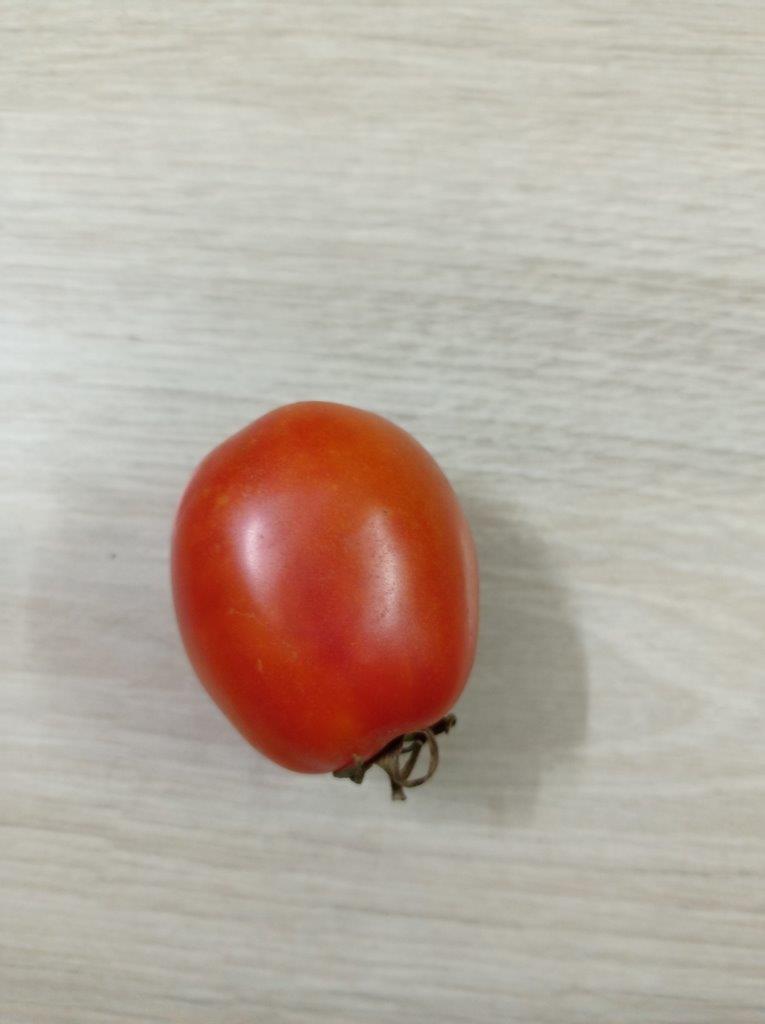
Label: Fresh